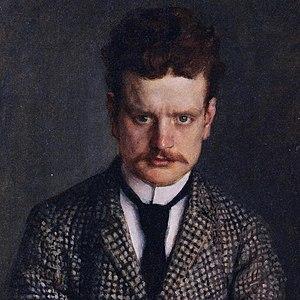
Karelia est une musique de scène écrite par Jean Sibelius en 1893.
En saga op. 9 est un poème symphonique écrit par Jean Sibelius durant l'hiver 1892 et révisé en 1901.